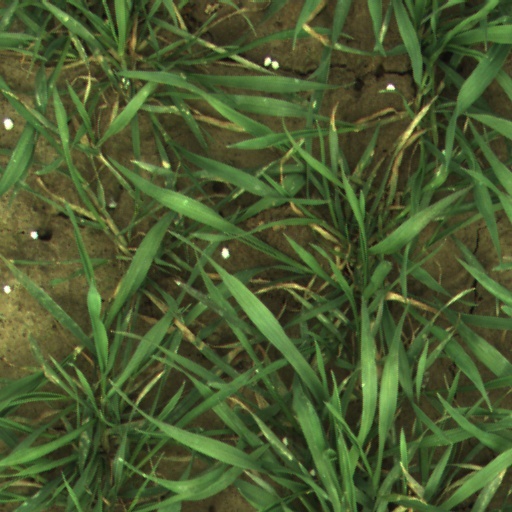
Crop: wheat